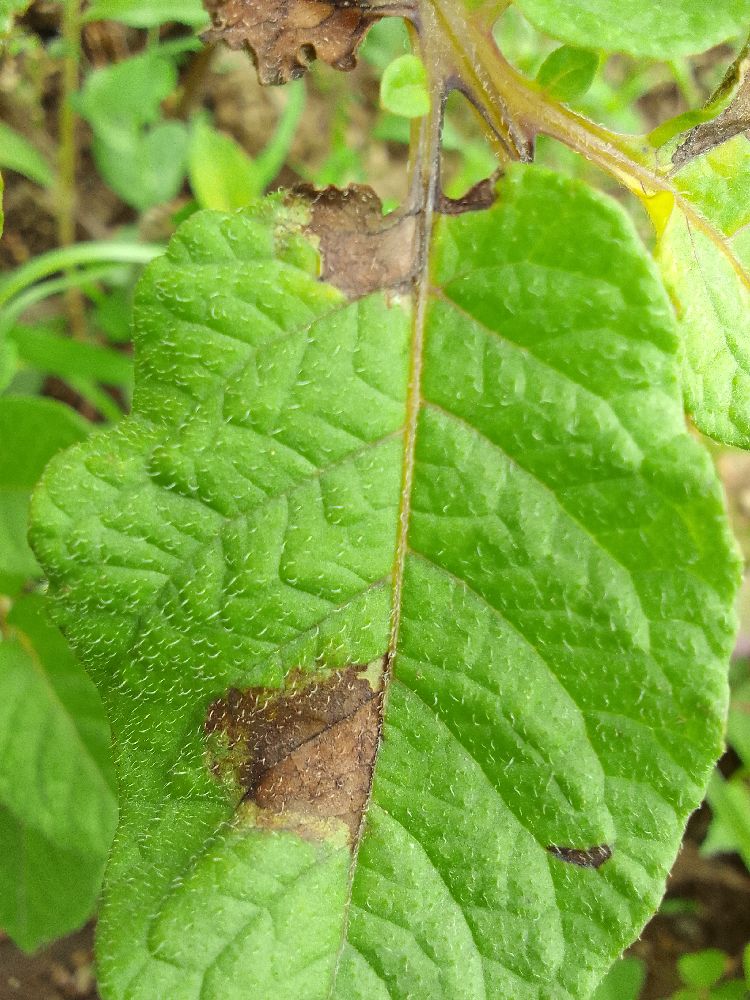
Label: Late blight